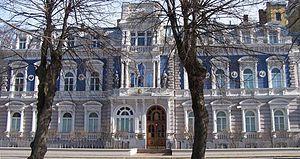
Ambassade de France à Rīga.
Les représentations diplomatiques de la France sont dues à ses missions diplomatiques. Avec ses 160 ambassades, la France dispose du troisième réseau d'ambassades et de consulats au monde après les États-Unis et la Chine. Elle précède le Royaume-Uni et l'Allemagne.
Riga est la capitale de la Lettonie. Construite sur la mer Baltique au fond du golfe de Riga, dans lequel se jette la Daugava, c'est un centre industriel, commercial, culturel et financier majeur de la région de Vidzeme.